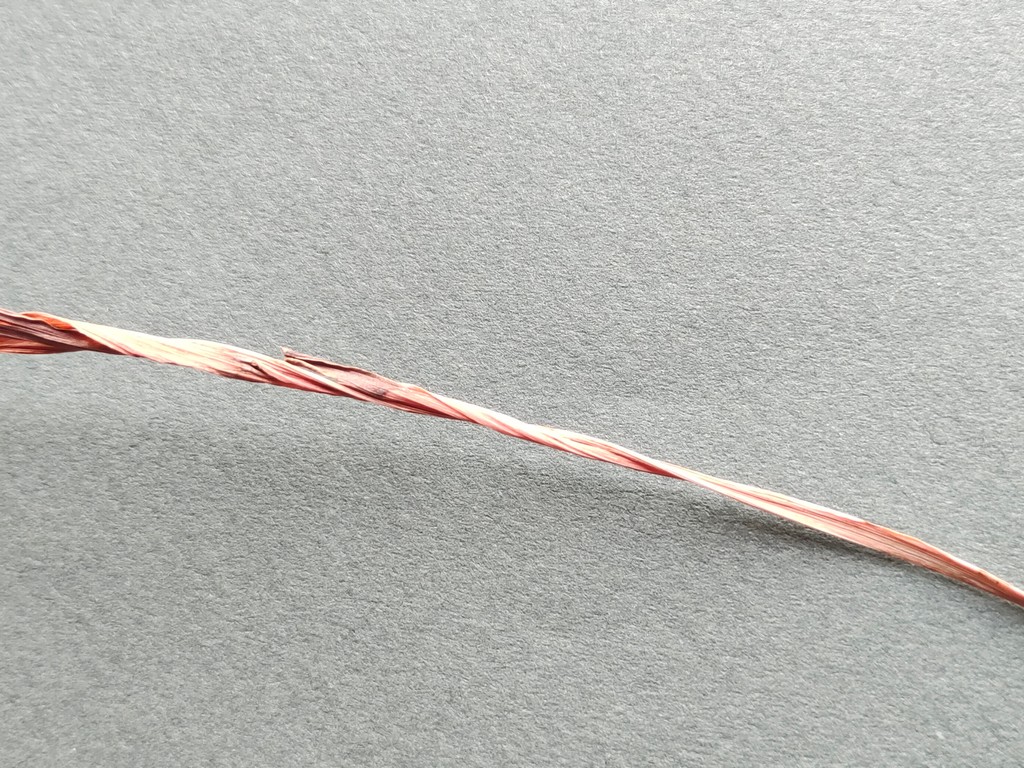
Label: Dried